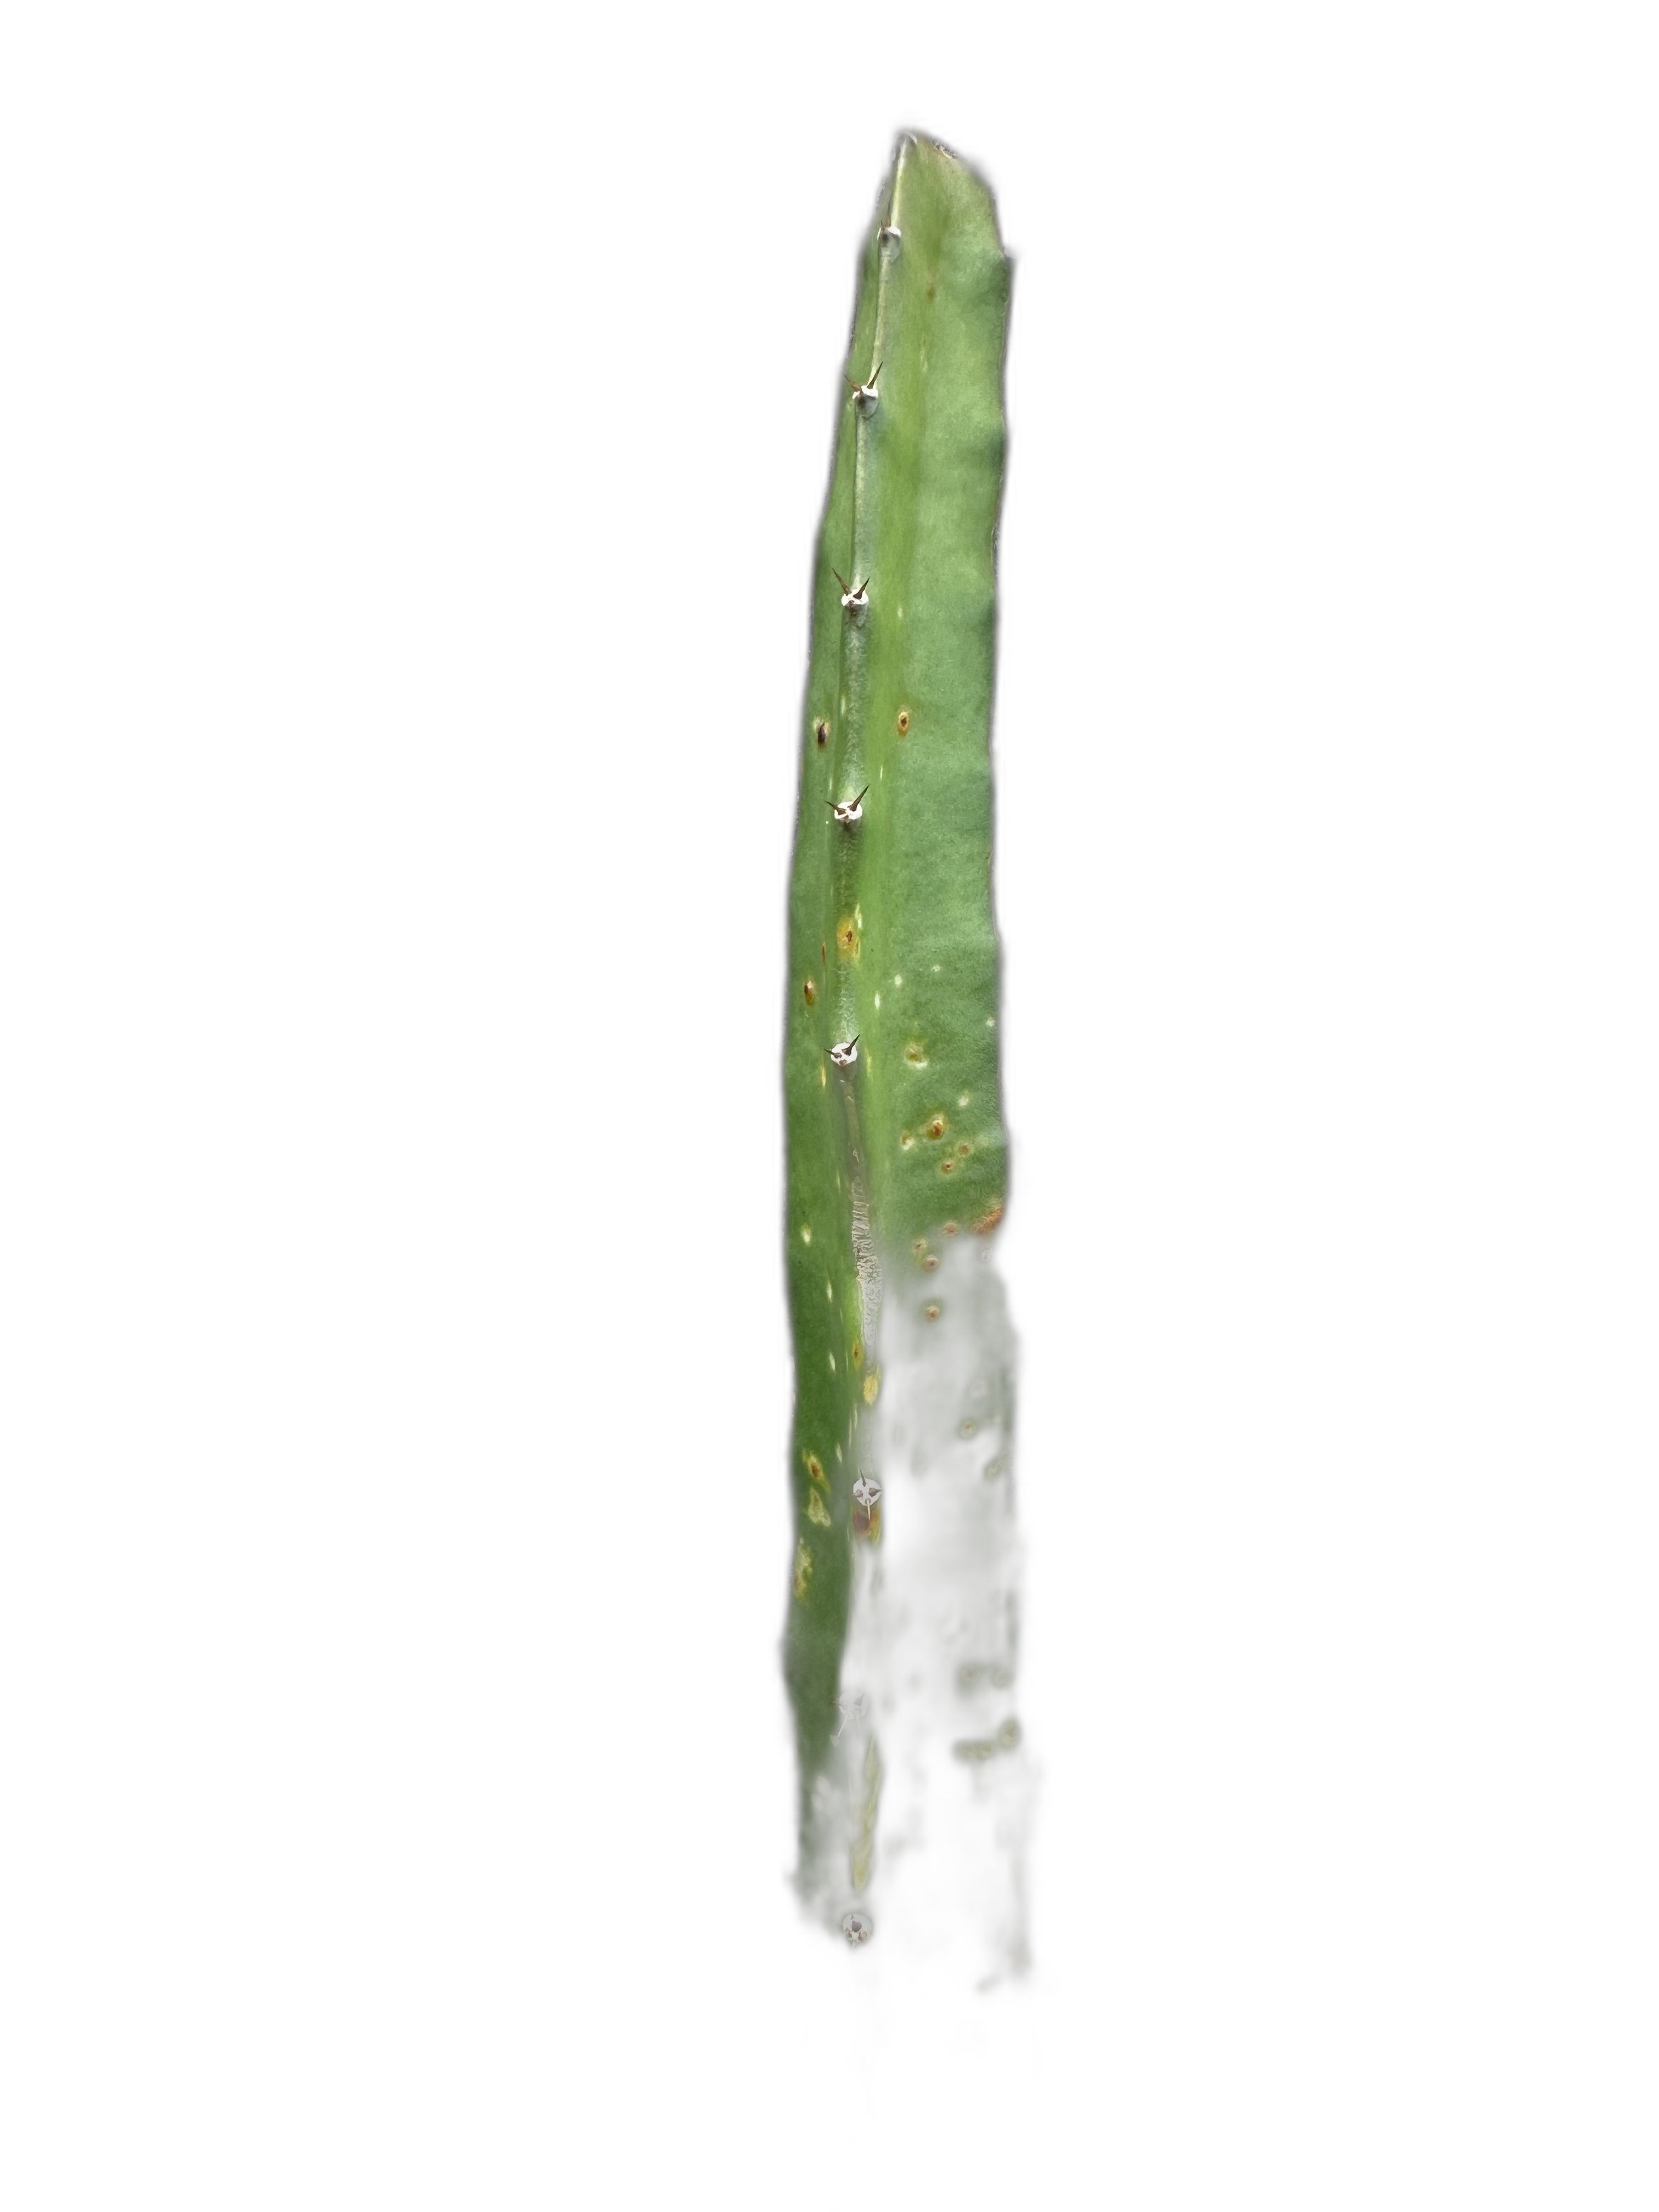
Label: Bad leaf